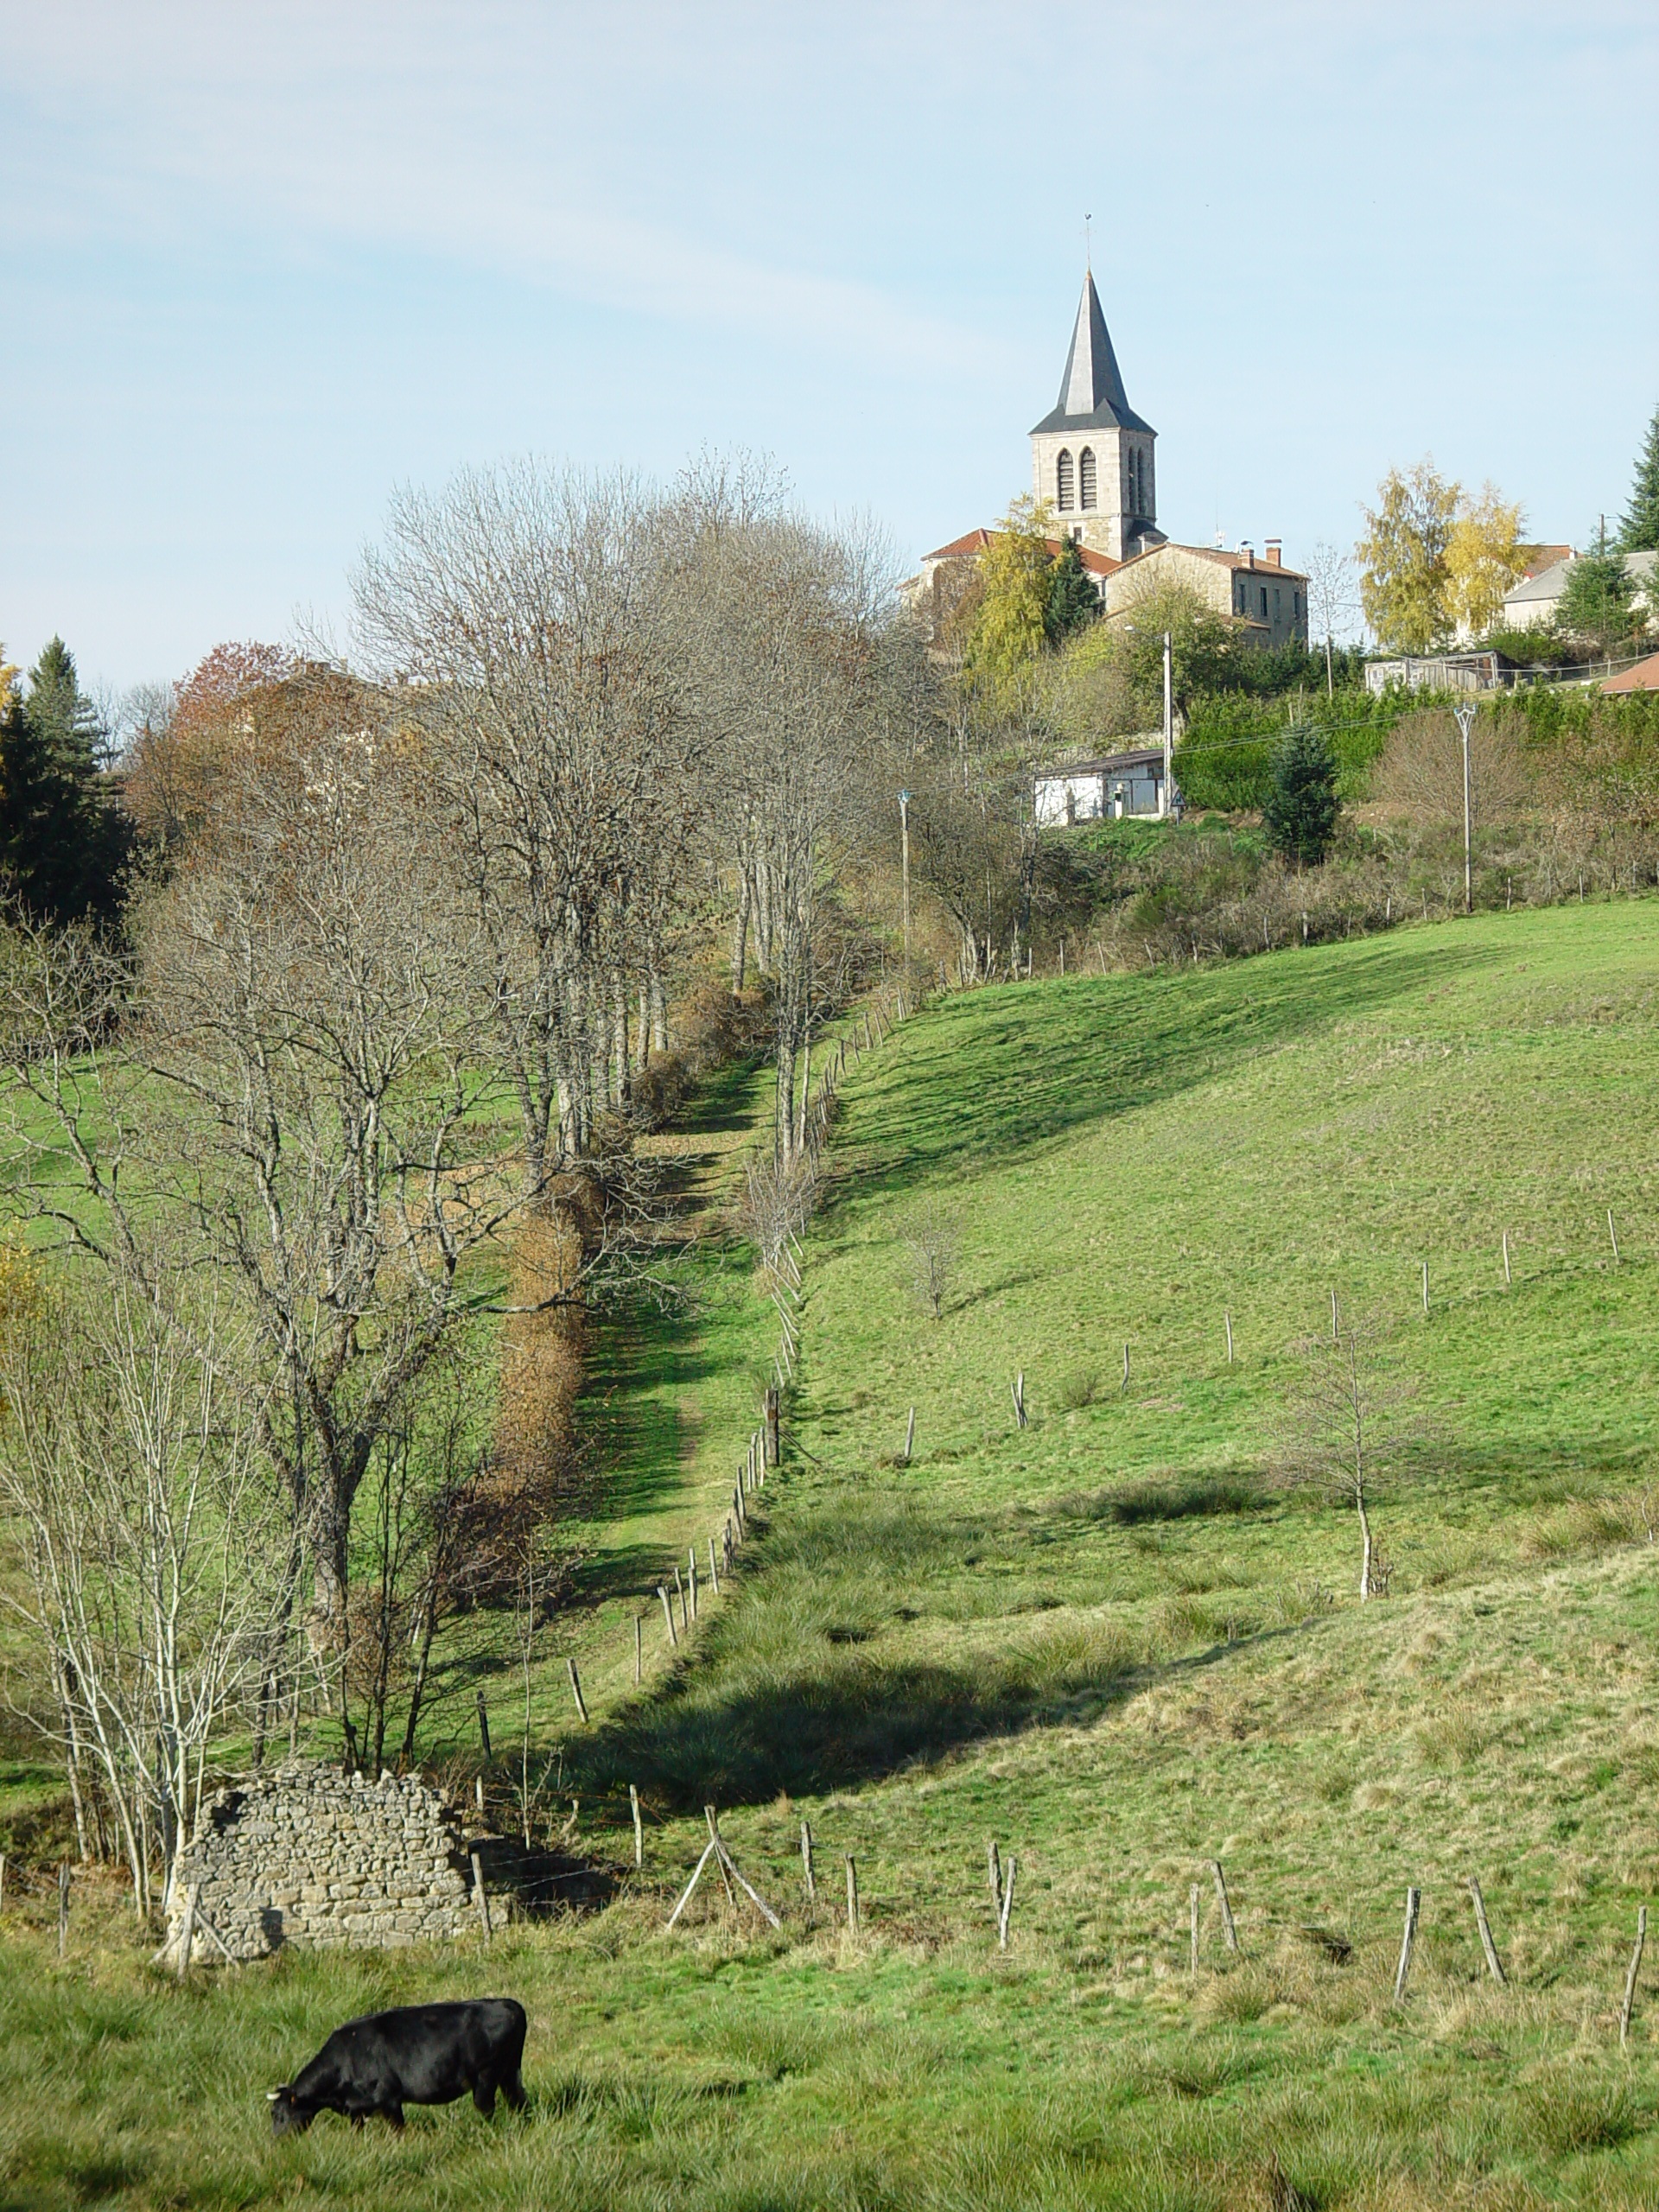
landscape, tree, grass, plant, farm, meadow, hill, flower, village, france, pasture, church, garden, waterway, auvergne, shrub, rural area, de d me, livradois, aix la fayette